Concentric objects

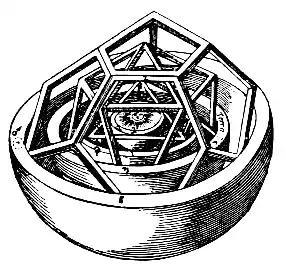
Kepler's cosmological model formed by concentric spheres and regular polyhedra

In geometry, two or more objects are said to be concentric when they share the same center. Any pair of (possibly unalike) objects with well-defined centers can be concentric, including circles, spheres, regular polygons, regular polyhedra, parallelograms, cones, conic sections, and quadrics.